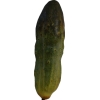
Label: cucumber